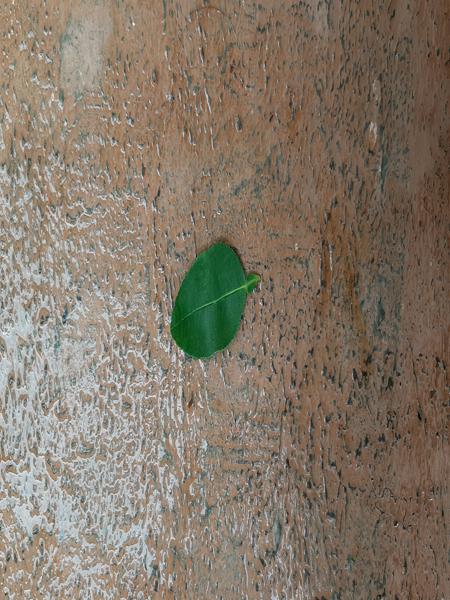
Plant: Lemon